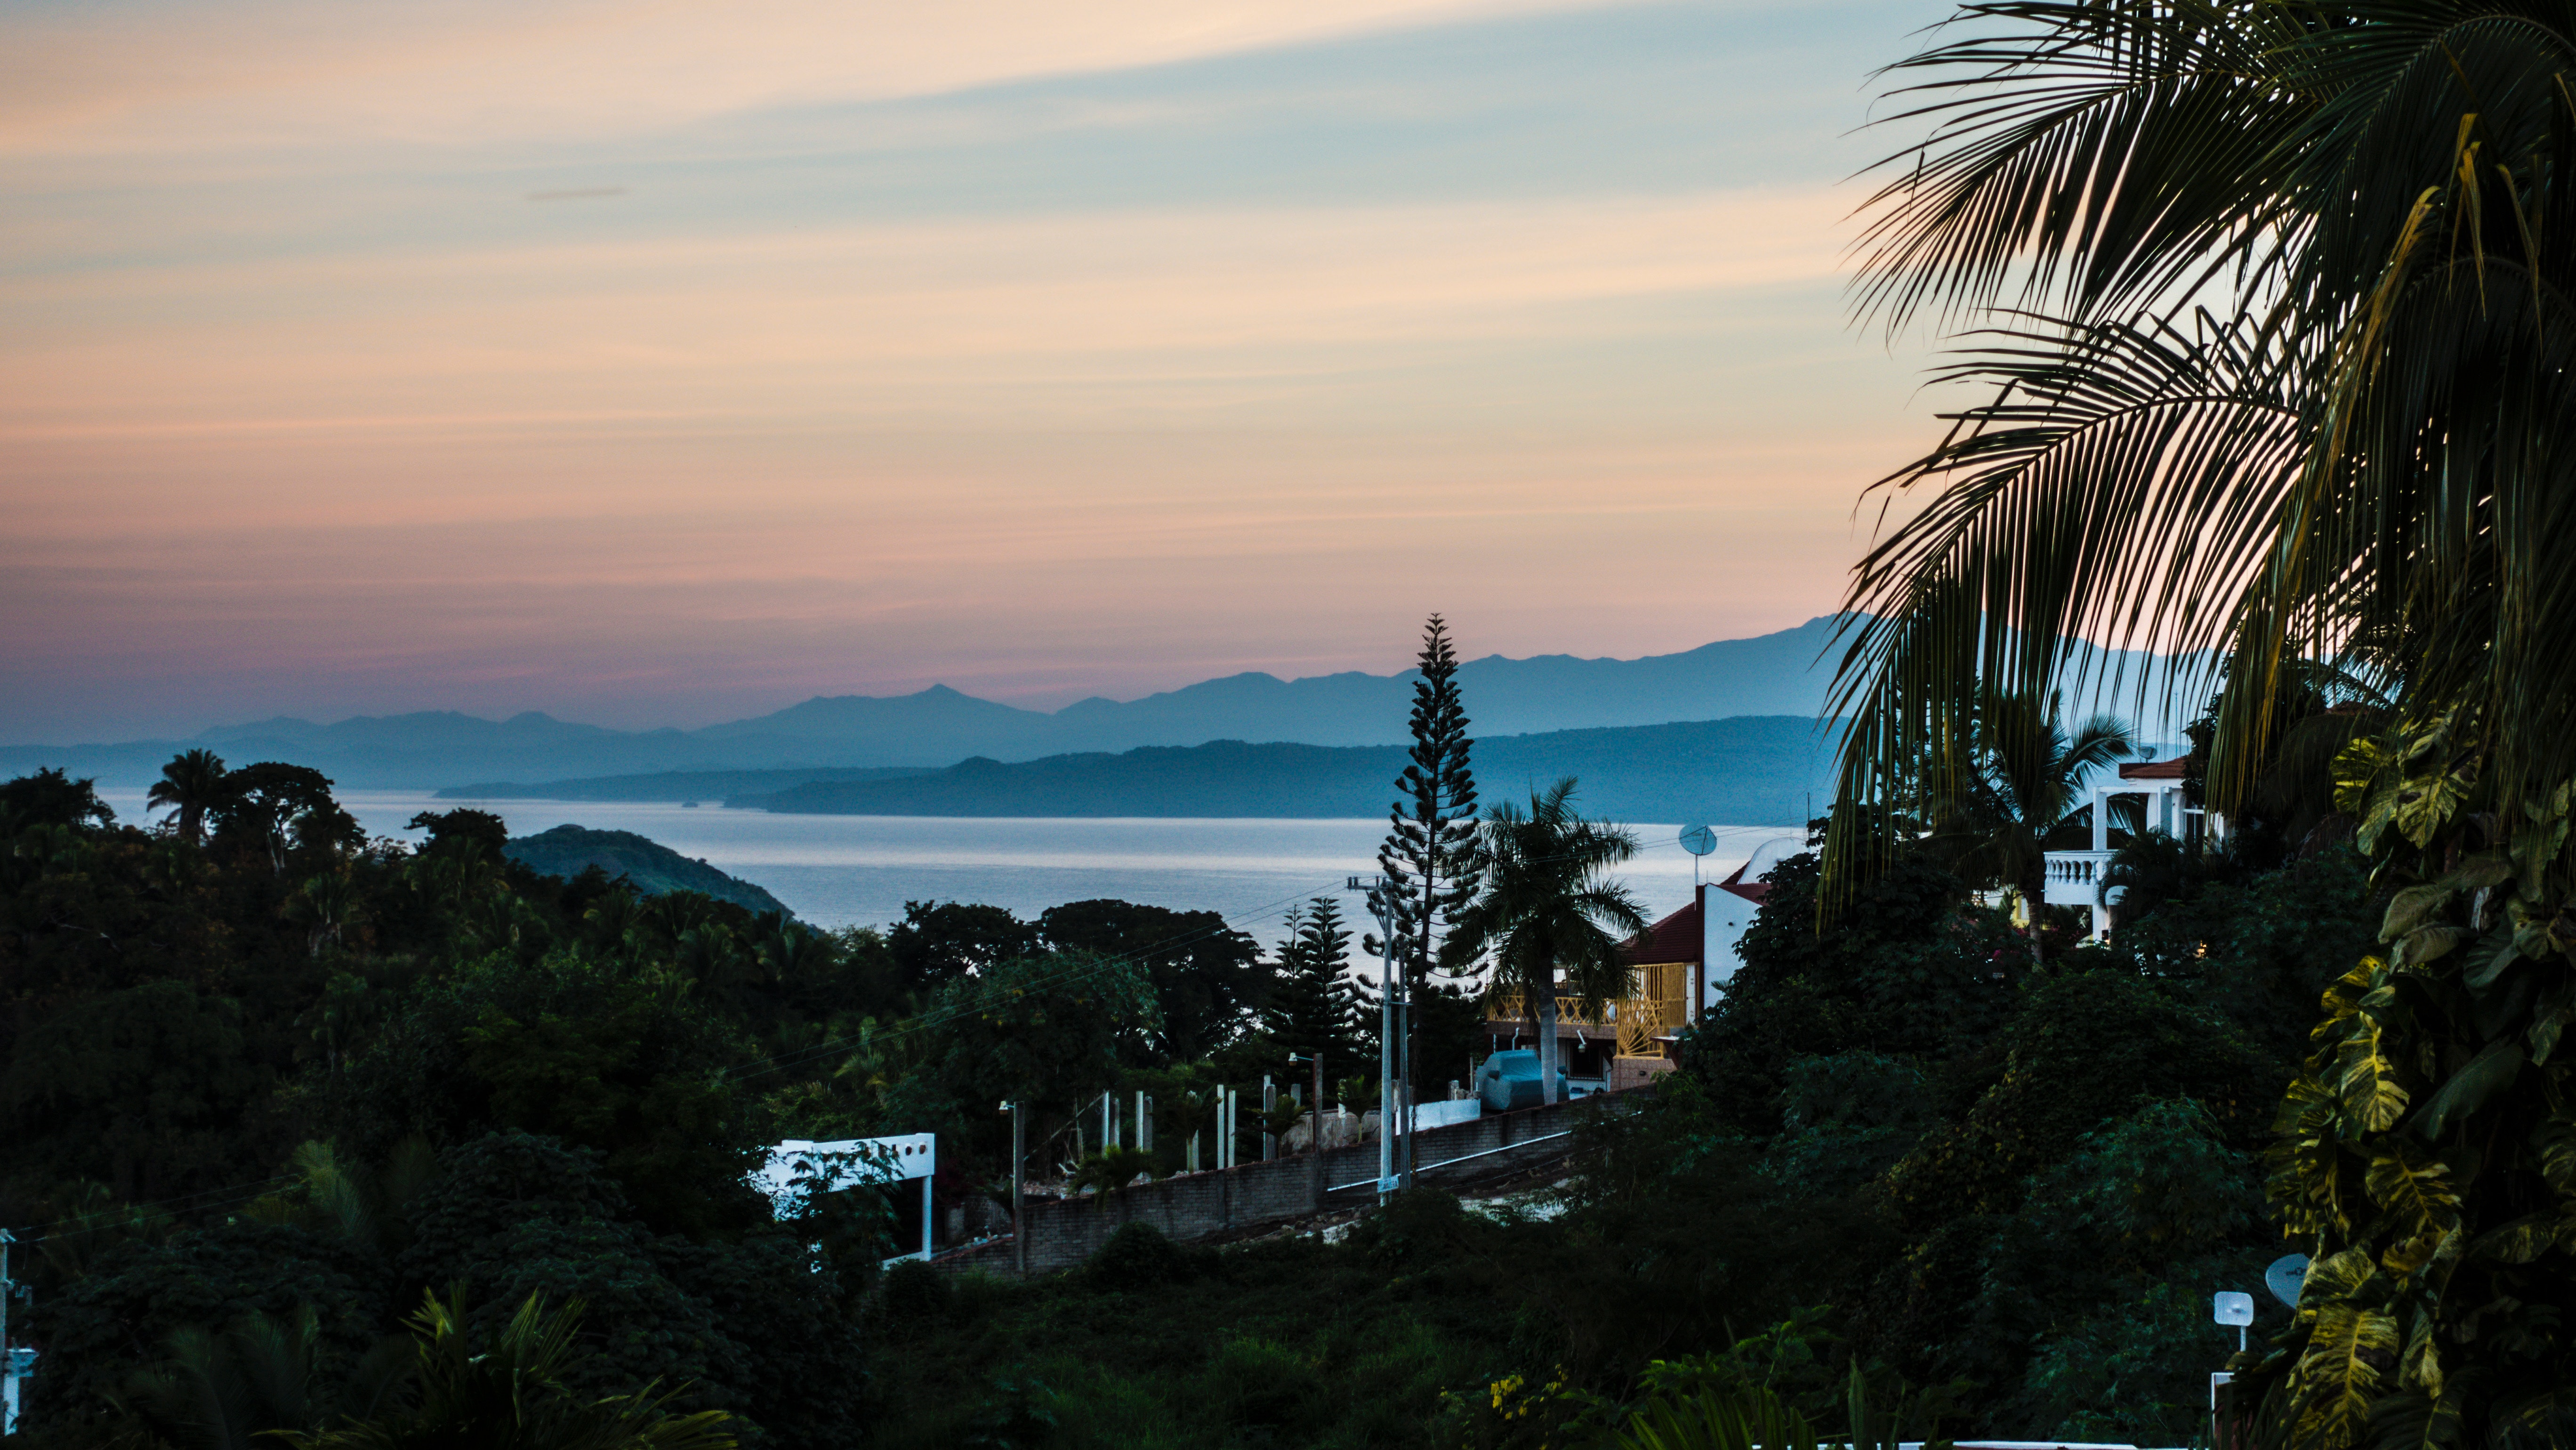
sky, nature, sea, tree, morning, horizon, ocean, palm tree, coast, cloud, evening, shore, tropics, sunrise, vacation, bay, sunset, arecales, mountain, hill station, dusk, coastal and oceanic landforms, hill, tourism, real estate, landscape, sunlight, plant, promontory, house, beach, sound, city, dawn, lake, terrain